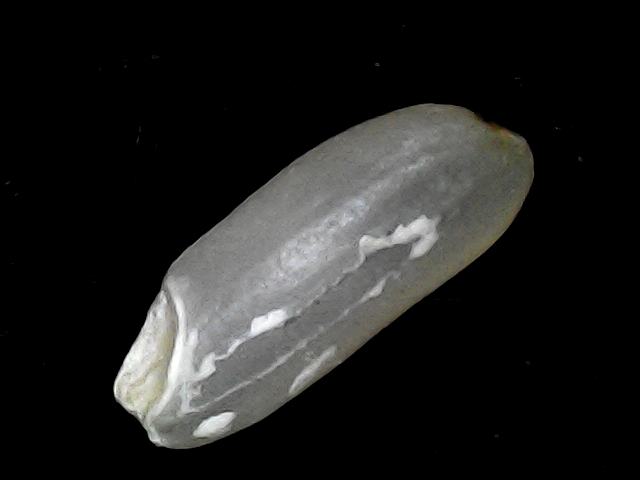
Rice variety: BD51